Nylanderia

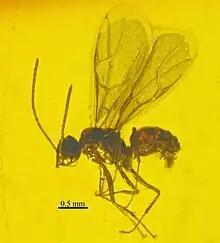
"Nylanderia pygmaea" fossil from Baltic amber, mid Eocene.

After examining the phylogenetic relationships of "Nylanderia" and related genera, LaPolla, Brady & Shattuck (2011) placed "Nylanderia" within a well-defined "Prenolepis"-genus group containing "Euprenolepis", "Nylanderia", "Paratrechina" ("sensu stricto"), "Paraparatrechina", "Prenolepis", and "Pseudolasius". They found that "Paratrechina" ("sensu lato") was polyphyletic and segregated into three distinct,